Shō Tai

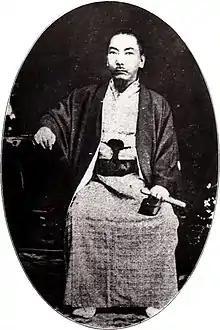
King Shō Tai

was the final King of Ryukyu, initially as hereditary king of the Qing tributary Ryukyu Kingdom from 8 June 1848 until 10 October 1872 and finally as the Japanese appointed Domain King by Emperor Meiji, ultimately leading to his deposition and relocation to Tokyo by the Meiji Government on 11 March 1879.